Optical clock

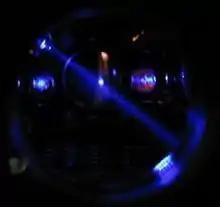
May 2009– JILA's strontium optical atomic clock is based on neutral atoms. Shining a blue laser onto ultracold strontium atoms in an optical trap tests how efficiently a previous burst of light from a red laser has boosted the atoms to an excited state. Only those atoms that remain in the lower energy state respond to the blue laser, causing the fluorescence seen here.

The theoretical move from microwaves as the atomic "escapement" for clocks to light in the optical range, harder to measure but offering better performance, earned John L. Hall and Theodor W. Hänsch the Nobel Prize in Physics in 2005. One of 2012's Physics Nobelists, David J. Wineland, is a pioneer in exploiting the properties of a single ion held in a trap to develop clocks of the highest stability. The first optical lattice clock was completed by Hidetoshi Katori at the University of Tokyo in 2003, who had proposed the concept two years earlier. Another version of the optical clock was completed at the National Institute of Standards and Technology in 2006, as a result of a research project that had started in 2000.